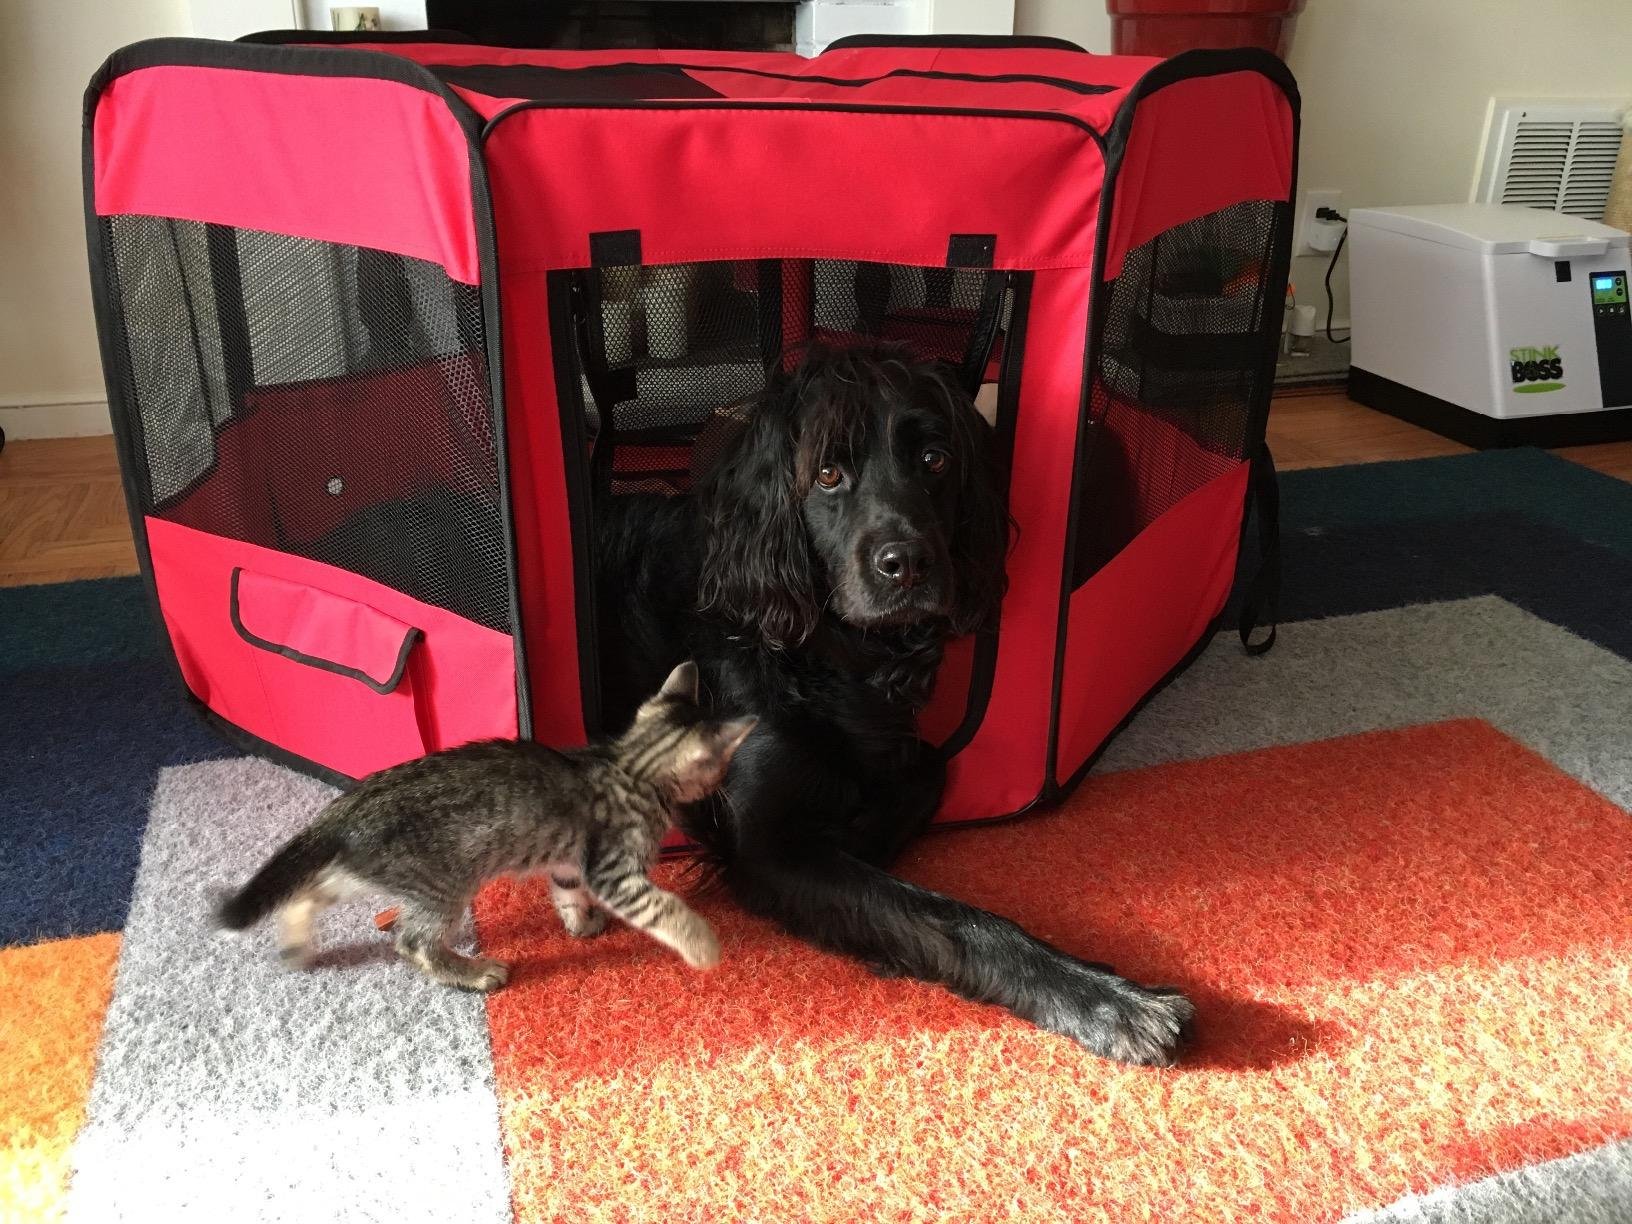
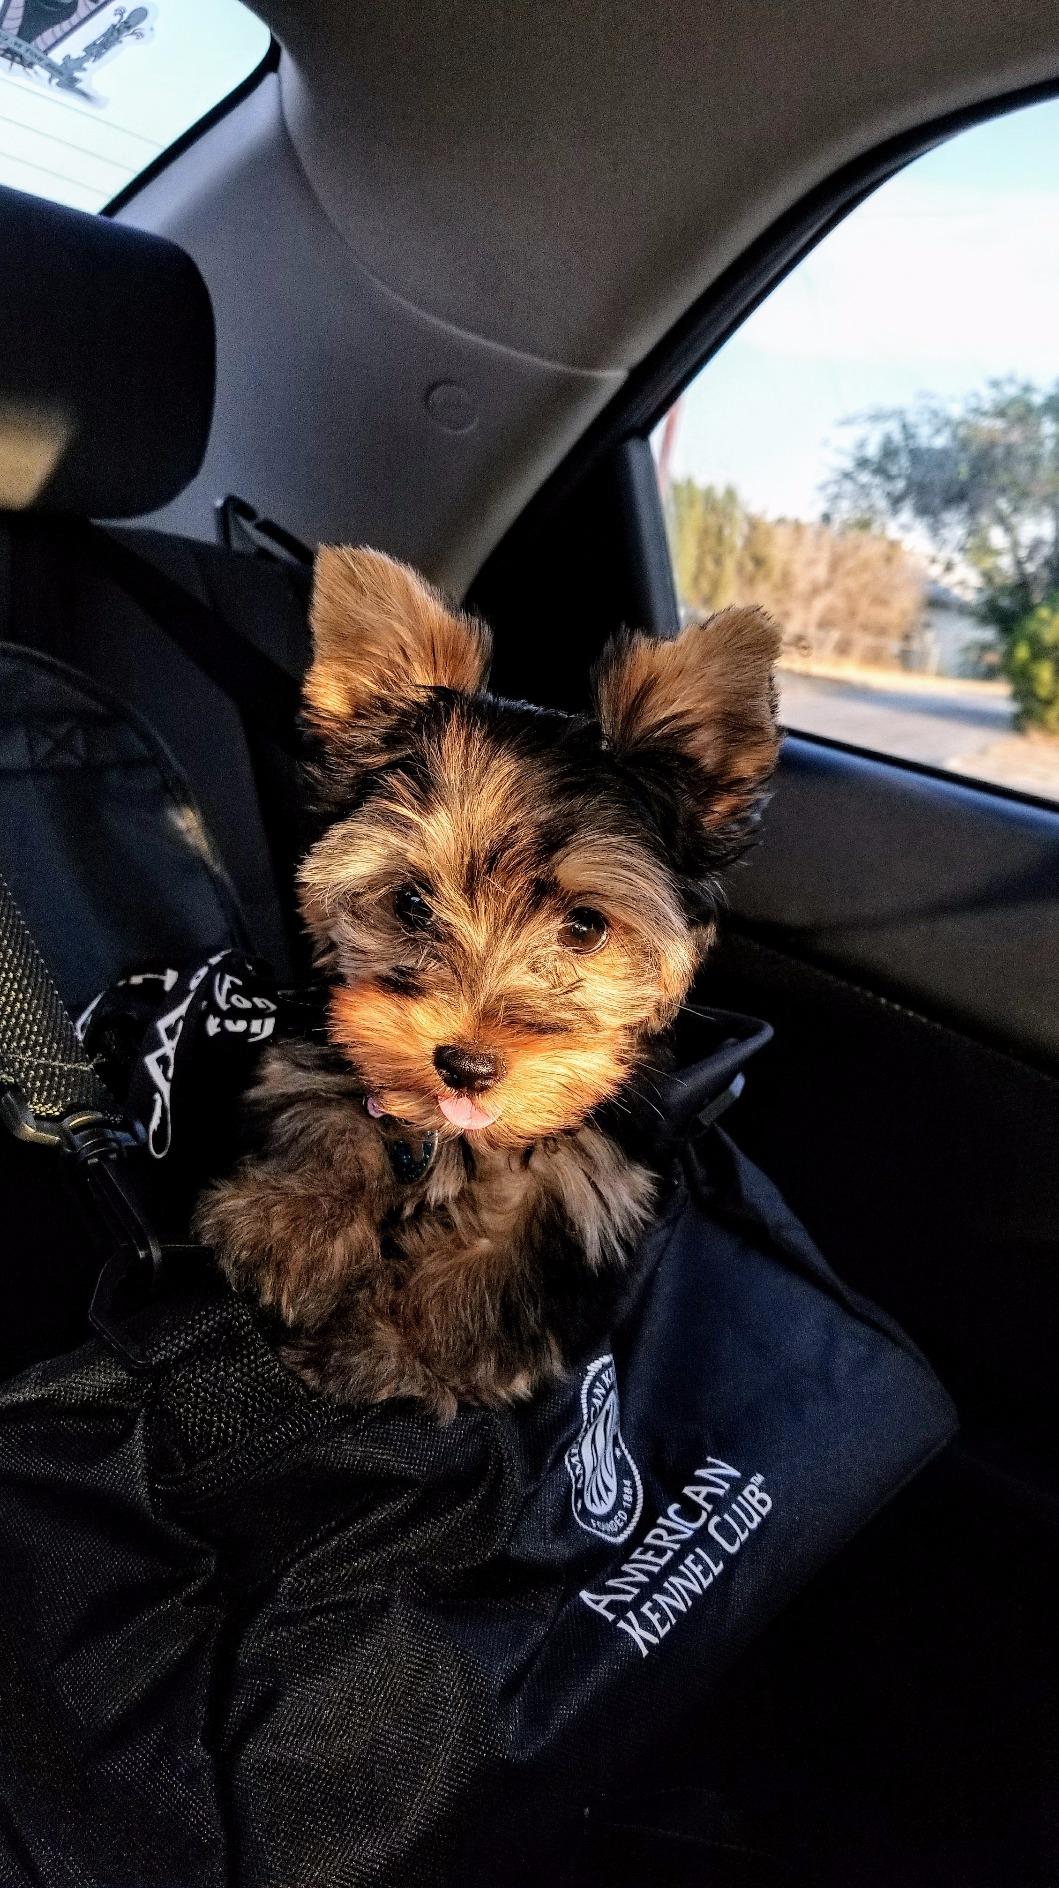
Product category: items_kennel
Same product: no